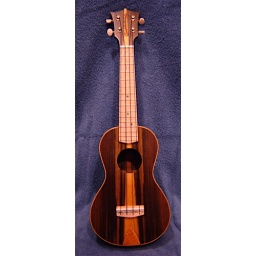
Full frontal shot, in my studio, actually it is a towel draped in front of the oven door.Great lighting in the kitchen......